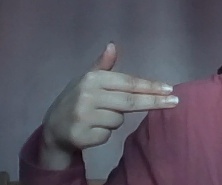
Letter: ghain